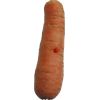
Label: Carrot 1